Sumgait pogrom

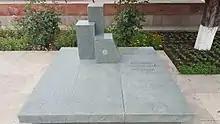
A memorial dedicated to the victims of the pogrom in Stepanakert, Nagorno-Karabakh

The pogrom was immediately linked to the Armenian genocide of 1915 in the Armenian national consciousness. On the Armenian Genocide Remembrance Day on April 24, 1988, a "khachkar" (cross stone) dedicated to the pogrom victims was planted at the Armenian Genocide memorial at Tsitsernakaberd.